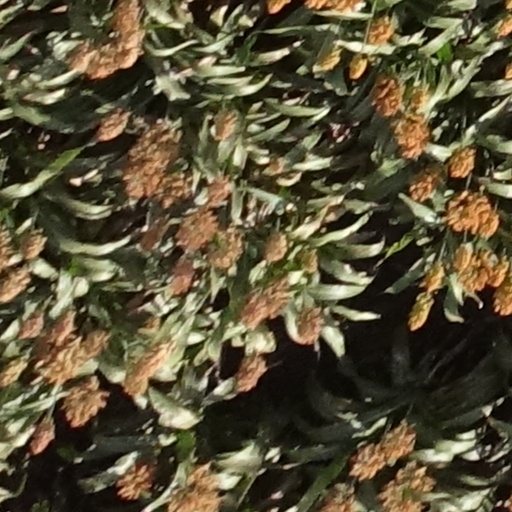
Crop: sorghum